Treaty of Tsarskoye Selo

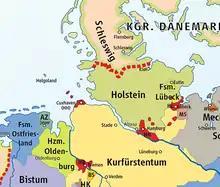
The duchies of Schleswig, Holstein and Oldenburg 1789, showing the outcome of the treaty

By the mid-17th century the so-called "Gottorp Question" of Holstein's relationship with the crown threatened the stability of the Danish kingdom, as the dukes of Holstein-Gottorp allied themselves with Sweden and other foreign powers against Denmark–Norway. During the minority of Duke Charles Frederick, Schleswig-Holstein's government affairs were entrusted to Minister Georg Heinrich von Görtz, who supported Sweden in the Great Northern War; in that war's aftermath, Denmark–Norway seized the duke's territory in Schleswig and ended Sweden's patronage of Holstein-Gottorp with the 1720 Treaty of Frederiksborg.